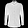
Label: Shirt